Årsta Castle

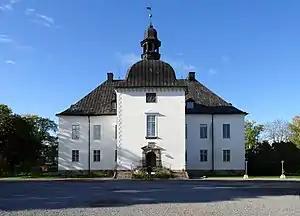
Årsta Castle

Årsta Castle (Swedish: "Årsta slott") in Haninge Municipality, Stockholm County, Sweden, is a castle built in the 17th century.